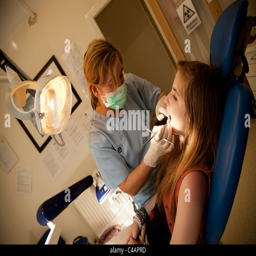
a dentist checking the teeth of a girl